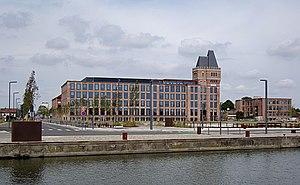
Le site Euratechnologies à Lille Lomme (Nord).
La famille Le Blan est l’une des grandes dynasties d’industriels du textile du nord alliée à d’autres entrepreneurs notamment la famille Wallaert. L’entreprise principalement établie à Lille dans les quartiers de Moulins et Canteleu cessa toute activité en 1995.